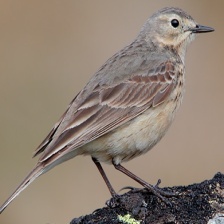
Species: AMERICAN PIPIT
Scientific name: ANTHUS RUBESCENS